Courtney Barnett

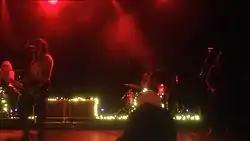
Barnett performing with her band in August 2018; from left to right: Katie Harkin, Barnett, Dave Mudie, and Bones Sloane

The Australian Independent Record Awards (commonly known informally as AIR Awards) is an annual awards night to recognise, promote and celebrate the success of Australia's Independent Music sector.